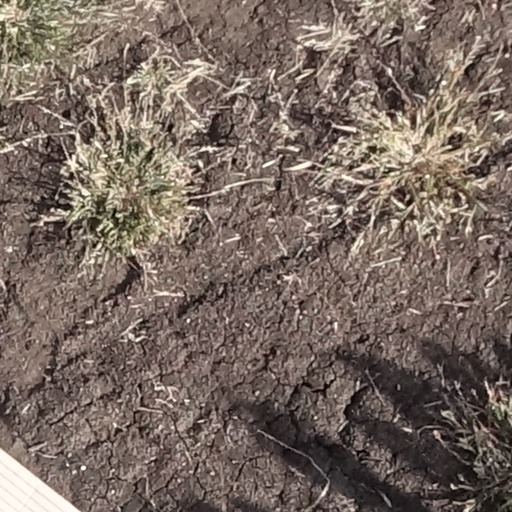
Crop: sorghum